Song of Songs 2

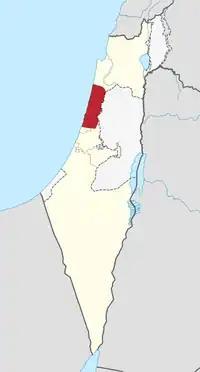
Sharon plain in Israeli Coastal Plain region

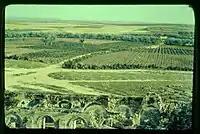
Plain of Sharon from the Tower of Ramleh. Jaffa to Jerusalem (between 1950 and 1977)

Verse 2 links to verse 1 on the use of "lily" (or "lotus"), and forms a parallel with verse 3 on the word order and the use of particles ("as" or "like", "so") as well as the 'terms of endearment' ("my love", "my beloved", or "my darling", "my lover").